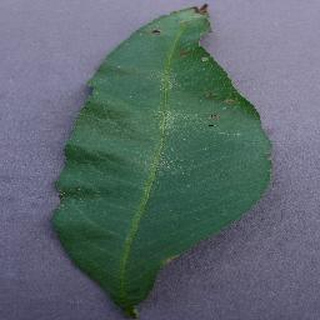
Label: peach_bacterial_spot